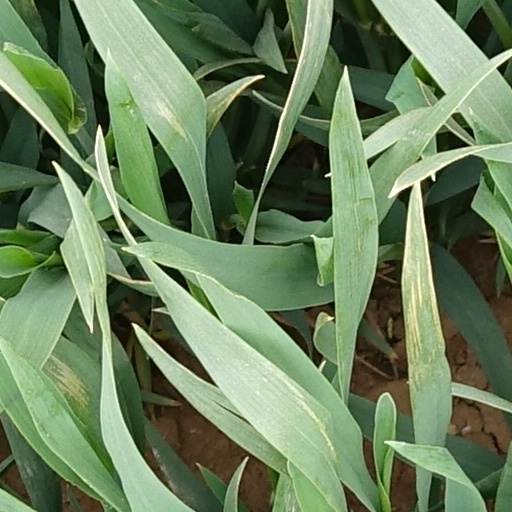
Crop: wheat